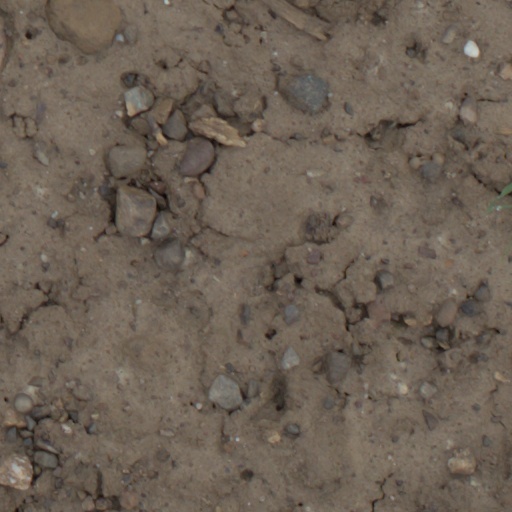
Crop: wheat